Movie ranch

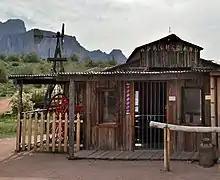
Apacheland building

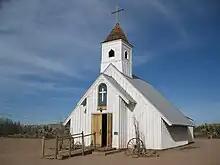
Building in the area of the ranch known as the Elvis Chapel, 2010

Located in the town of Apache Junction, Arizona, the Apacheland Movie Ranch and Apacheland Studio was developed from 1959 to 1960 and opened in 1960. Starting in late 1957, movie studios had been contacting Superstition Mountain-area ranchers, including the Quarter Circle U, the Quarter Circle W, and the Barkley Cattle Ranch, for options to use their properties as town sets. One notable production during this time was "Gunfight at the O.K. Corral" (1957) with Kirk Douglas and Burt Lancaster. Though historically inaccurate, it features the area known as Gold Canyon, with the Superstitions prominent behind the movie's representation of the Clanton ranch. During this time, Victor Panek contacted his neighbors in Apache Junction, Mr. and Mrs. J.K. Hutchens, to suggest the idea of building a dedicated studio in the Superstition area. Hutchens and Panek found a suitable site that was developed into Apacheland, intended to be the "Western Movie Capitol of the World".